Billy Cannon's Halloween run

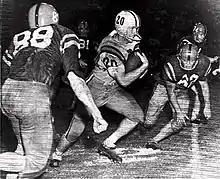
Cannon during his punt return

During a college football game on Halloween night in 1959, Billy Cannon of Louisiana State University (LSU) returned a punt 89 yards for a touchdown against the Ole Miss Rebels. The return occurred late in the fourth quarter and provided the only touchdown scored in the game, as the Tigers won 7–3. Featuring several broken tackles, it was a signature play of Cannon's Heisman Trophy-winning season and a notable moment in the LSU–Ole Miss football rivalry.